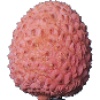
Label: Lychee 1